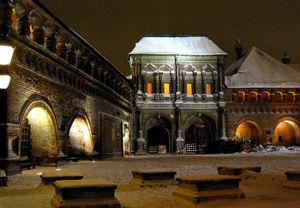
Piotr Dmitrievitch Baranovski est un architecte russe puis soviétique, restaurateur de monuments anciens. Il est le créateur du musée de Kolomenskoïe, du Musée central de la culture et de la peinture russe ancienne Andreï Roublev au monastère Andronikov. Il est considéré comme celui qui a sauvé de la destruction par le pouvoir soviétique la cathédrale Saint-Basile-le-Bienheureux de Moscou.